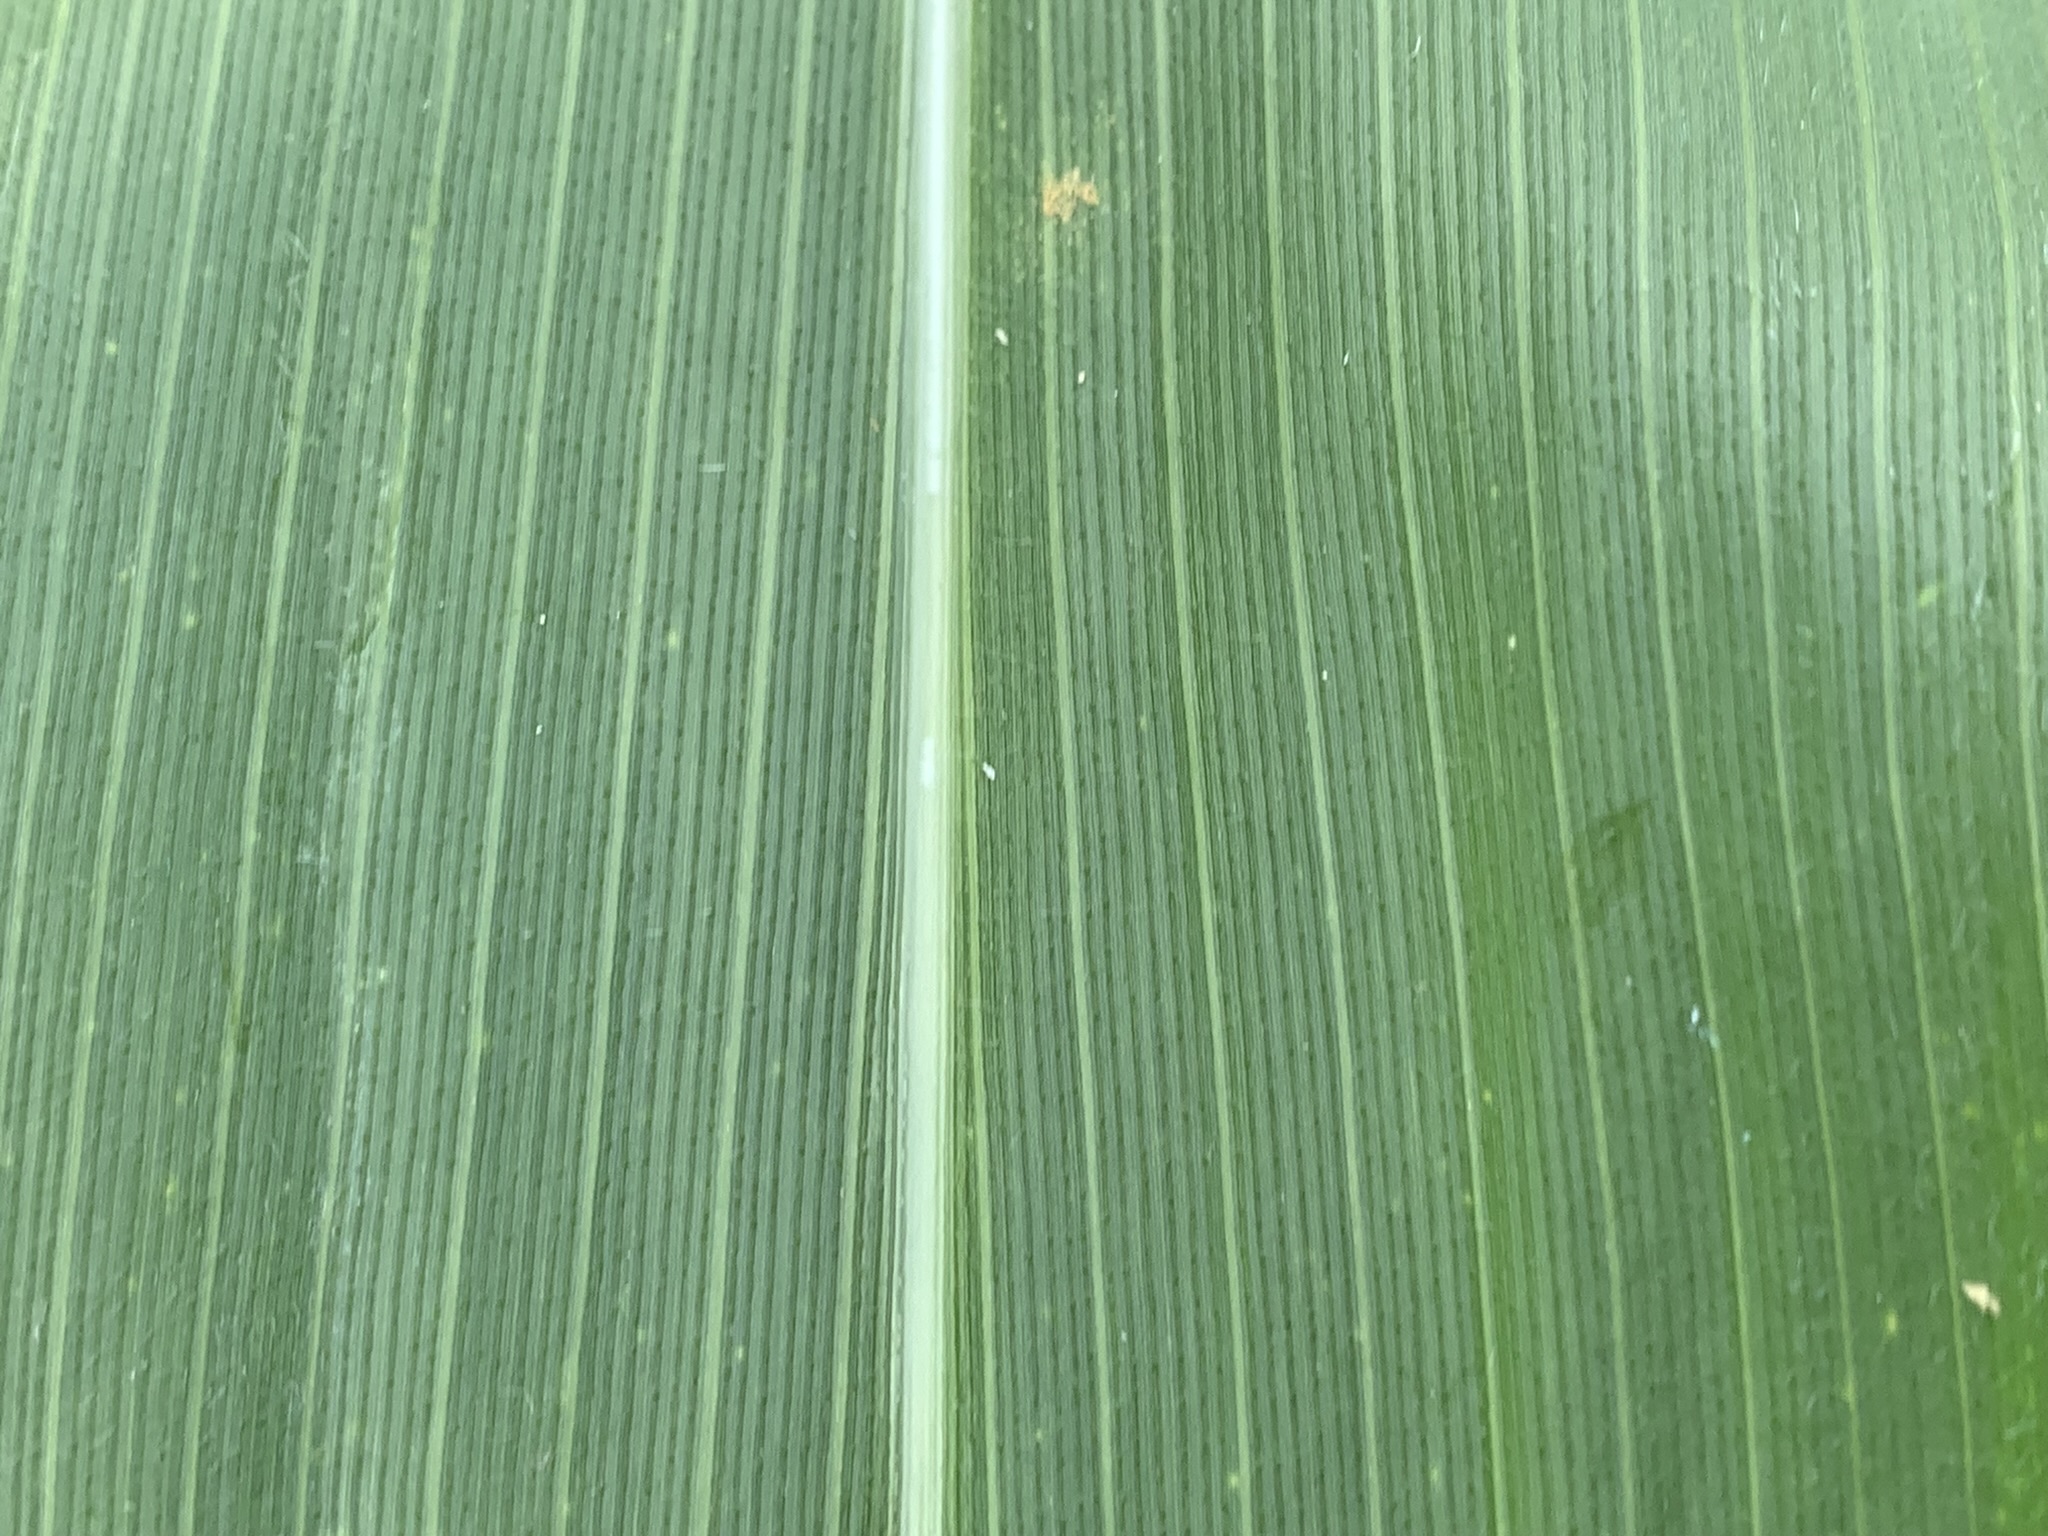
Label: Healthy